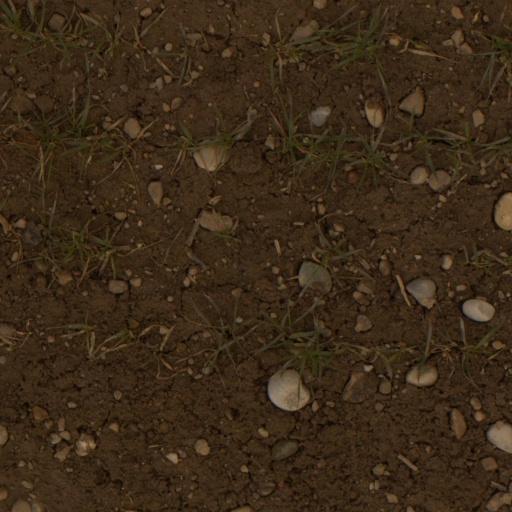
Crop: wheat